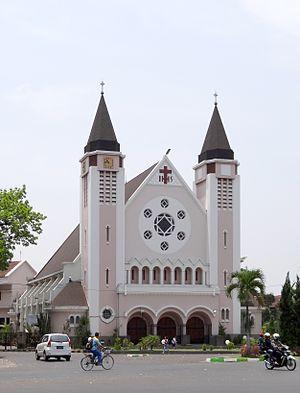
Malang est une ville d'Indonésie, la deuxième de la province de Java oriental. Elle a le statut de kota.